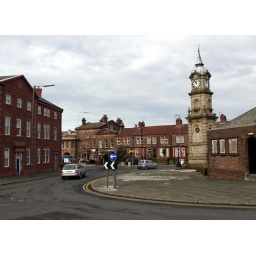
Looking past the clock tower in Wavertree towards The Lamb public house